Workington North railway station

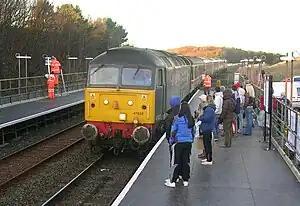
Direct Rail Services 47832 arrives with a shuttle service

Workington North railway station was a temporary railway station in Cumbria, United Kingdom, constructed following floods which cut all road access to Workington town centre from north of the River Derwent. The station was located north of Workington station on the Cumbrian Coast Line.